BNSF Railway Bridge 5.1

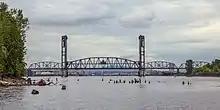
Overall view of the bridge from the northwest, with the lift span in the lowered position (the less common position)

Construction of the Willamette River bridge began in August 1906. Its swing-span section was the longest in the world, with a length of or . To either side of the opening span are two fixed truss spans and one deck plate girder approach span.